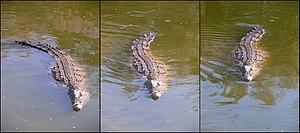
Crocodilia, est un ordre de reptiles aquatiques ovipares et carnivores qui vivent dans les zones tropicales et subtropicales de la planète. Ils sont apparus sous leur forme actuelle il y a au moins 167,7 millions d'années, c'est-à-dire vers le milieu du Jurassique. Les conceptions modernes situent l'origine des crocodiliens parmi un sous-groupe d'archosauriens terrestres du Trias ancien, il y a environ 240 Ma. De ce fait, ils sont considérés aujourd'hui comme les plus proches parents des oiseaux, lesquels descendent des dinosaures, autres archosauriens. L'ordre des Crocodilia regroupe tous les crocodiliens actuels, placés en deux ou trois familles : les Crocodylidae, les Alligatoridae et pour certaines classifications les Gavialidae. La systématique de ce groupe est très discutée depuis les années 2000. Bien que le terme « crocodiles » soit parfois utilisé pour l'ensemble de ces animaux, il est moins ambigu d'utiliser le terme « crocodiliens ».